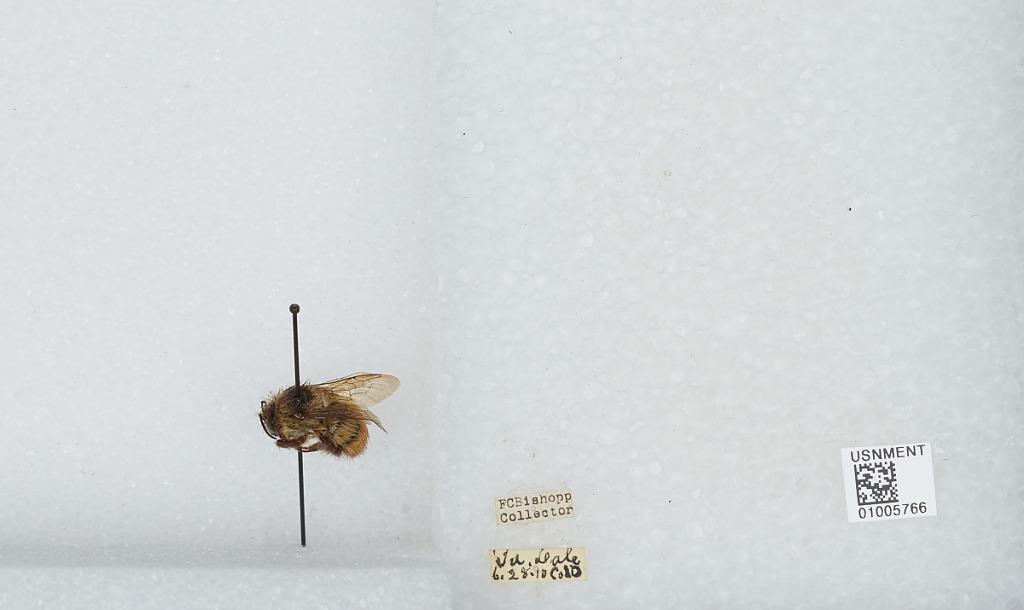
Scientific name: Bombus (Pyrobombus) centralis Cresson
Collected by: Bishopp
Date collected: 1910-6-28
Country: United States
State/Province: Virginia
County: Prince William
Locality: Dale
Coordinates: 38.6483, -77.3422